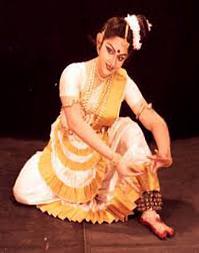
Dance form: mohiniyattam